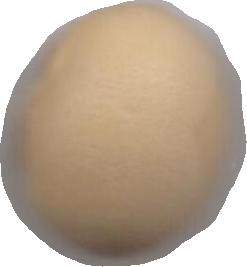
Variety: Grobogan